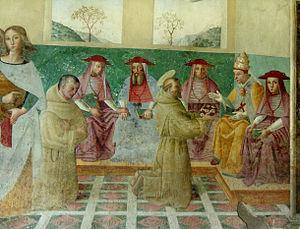
Tiberio Ranieri di Diotallevi dit Tiberio d'Assisi est un peintre italien de la haute Renaissance.